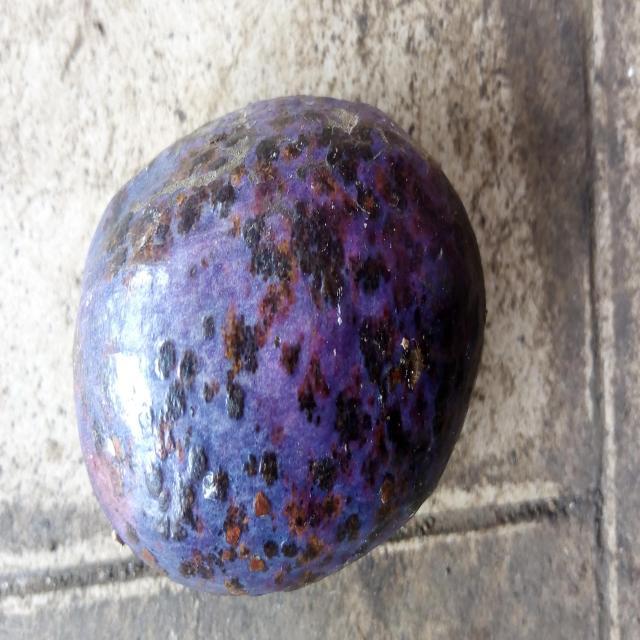
Plum grade: spotted